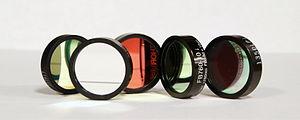
Filtre dichroïques pour des expériences d'optique atomique.
Un filtre dichroïque ou filtre interférentiel est un filtre dont les propriétés de transmission et de réflexion dépendent fortement de la longueur d'onde. En pratique, on distingue trois plages de longueur d'onde principales : une première, reflétée lorsque la lumière est en incidence normale, une seconde lorsqu’elle est à 45°, et enfin une troisième transmise par le filtre.